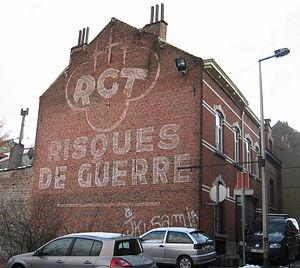
Evere est une des dix-neuf communes bilingues de la Région de Bruxelles-Capitale en Belgique. Ses habitants sont appelés les Everois et son saint patron est saint Vincent. Evere contient 5 départements Germinal, Picardie, Platon, Destrier, Saint-Vincent.
La rue Walckiers est une rue bruxelloise située sur la commune d'Evere pour les numéros pairs et sur la commune de Schaerbeek pour les numéros impairs.
Ci-dessous, une vue d'ensemble du patrimoine protégé par la Région de Bruxelles-Capitale à Evere. Le patrimoine protégé fait partie du patrimoine culturel en Belgique.